Alexandra Feodorovna (Charlotte of Prussia)

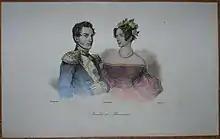
Princess Charlotte of Prussia with her groom, Grand Duke Nicholas Pavlovich of Russia, during their wedding, 1817

In February 1814, Grand Duke Nicholas Pavlovich, future Tsar of Russia, and his brother Grand Duke Michael Pavlovich, visited Berlin. Arrangements were made between the two dynasties for Nicholas to marry Charlotte, then fifteen years old, to strengthen the alliance between Russia and Prussia.